Hubert Mono Ndjana

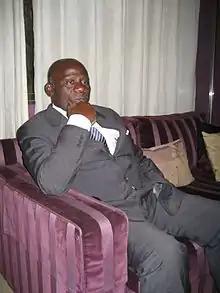
Ndjana in 2006

Hubert Mono Ndjana (3 November 1946 – 16 November 2023) was a Cameroonian academic and philosopher. Additionally, he was a writer, publishing numerous books on political leaders.